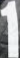
Number: 1